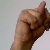
The image shows a hand gesture representing the letter 'N' in Indian Sign Language.